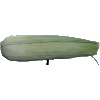
Label: corn_husk